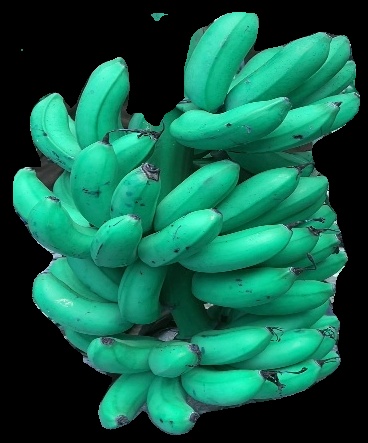
Variety: rasbale
Grade: grade1